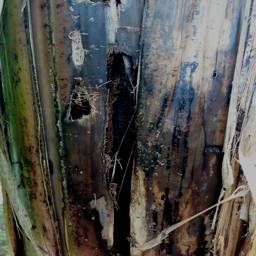
Label: PSEUDOSTEM WEEVIL